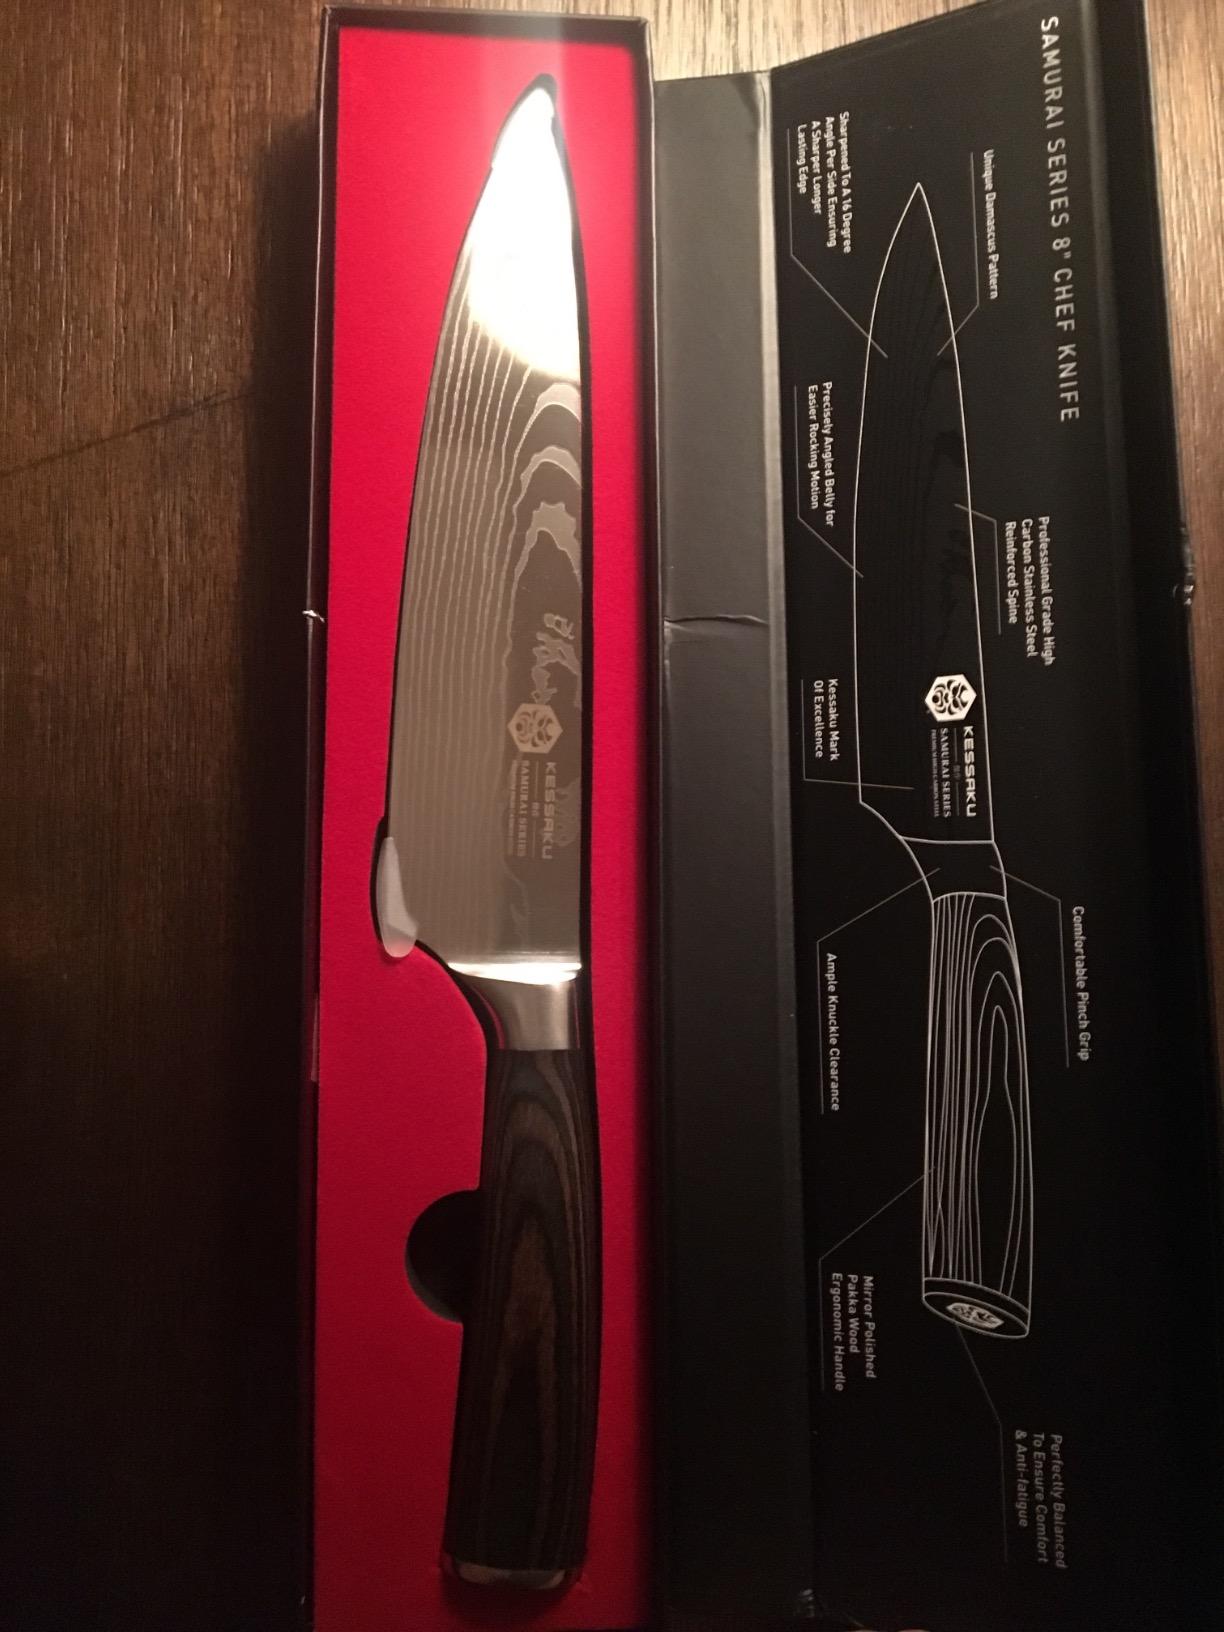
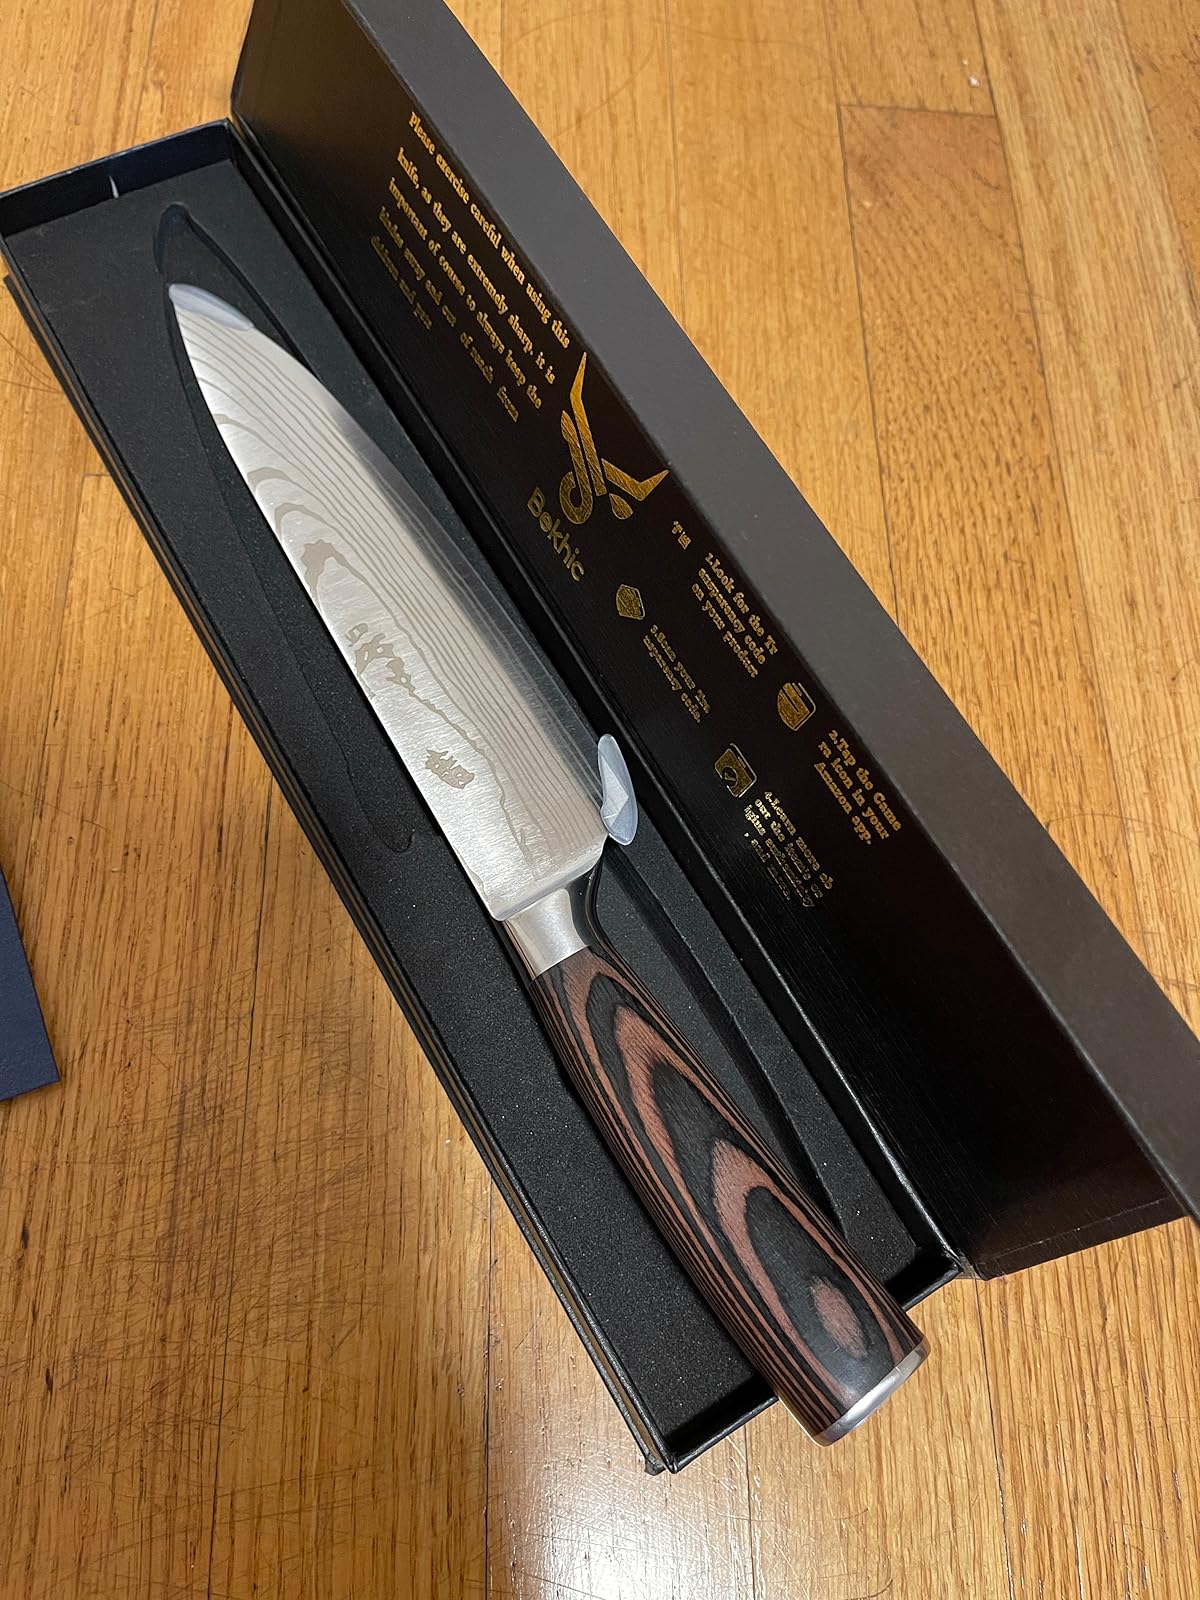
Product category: items_knife
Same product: no